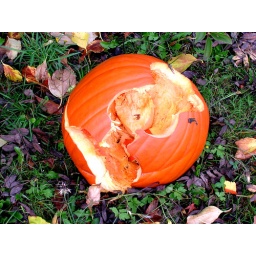
i was just walking down the street today and found this pumpking lying by the sidewalk, abandoned...